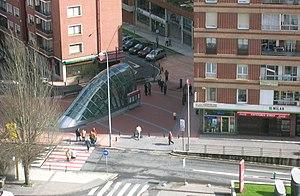
Cet article contient l'ensemble des stations du métro de Bilbao, ville située dans le Pays basque, province de la Biscaye. Ce réseau s'articule sur deux lignes naissant au sud du Grand Bilbao qui forment un tronçon commun jusqu'à la station San Inazio. Après cette station, les lignes se séparent et desservent chacune une rive du Nervion.